2024 EFL Cup final

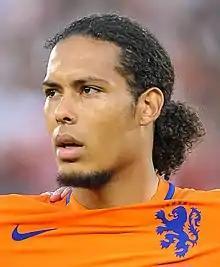
Liverpool captain and defender Virgil van Dijk scored the winning goal and was named man of the match.

With this defeat, Chelsea became the first team to lose six successive domestic cup finals. This dismal run began when they lost the 2019 EFL Cup final to Manchester City. They then lost two FA Cup finals in a row in 2020 and 2021 (to Arsenal and Leicester City, respectively). In 2022, they reached the final of the EFL Cup and their third successive FA Cup final; they would lose both of them on penalties to Liverpool after both matches ended in goalless draws. Former Manchester United player and Sky Sports commentator Gary Neville described the match as "Klopp's kids against the blue billion-pound bottle-jobs", referencing the Liverpool fringe players